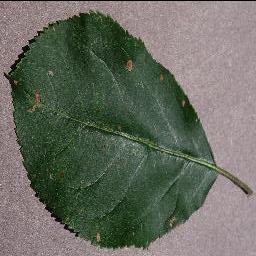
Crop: apple
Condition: black_rot